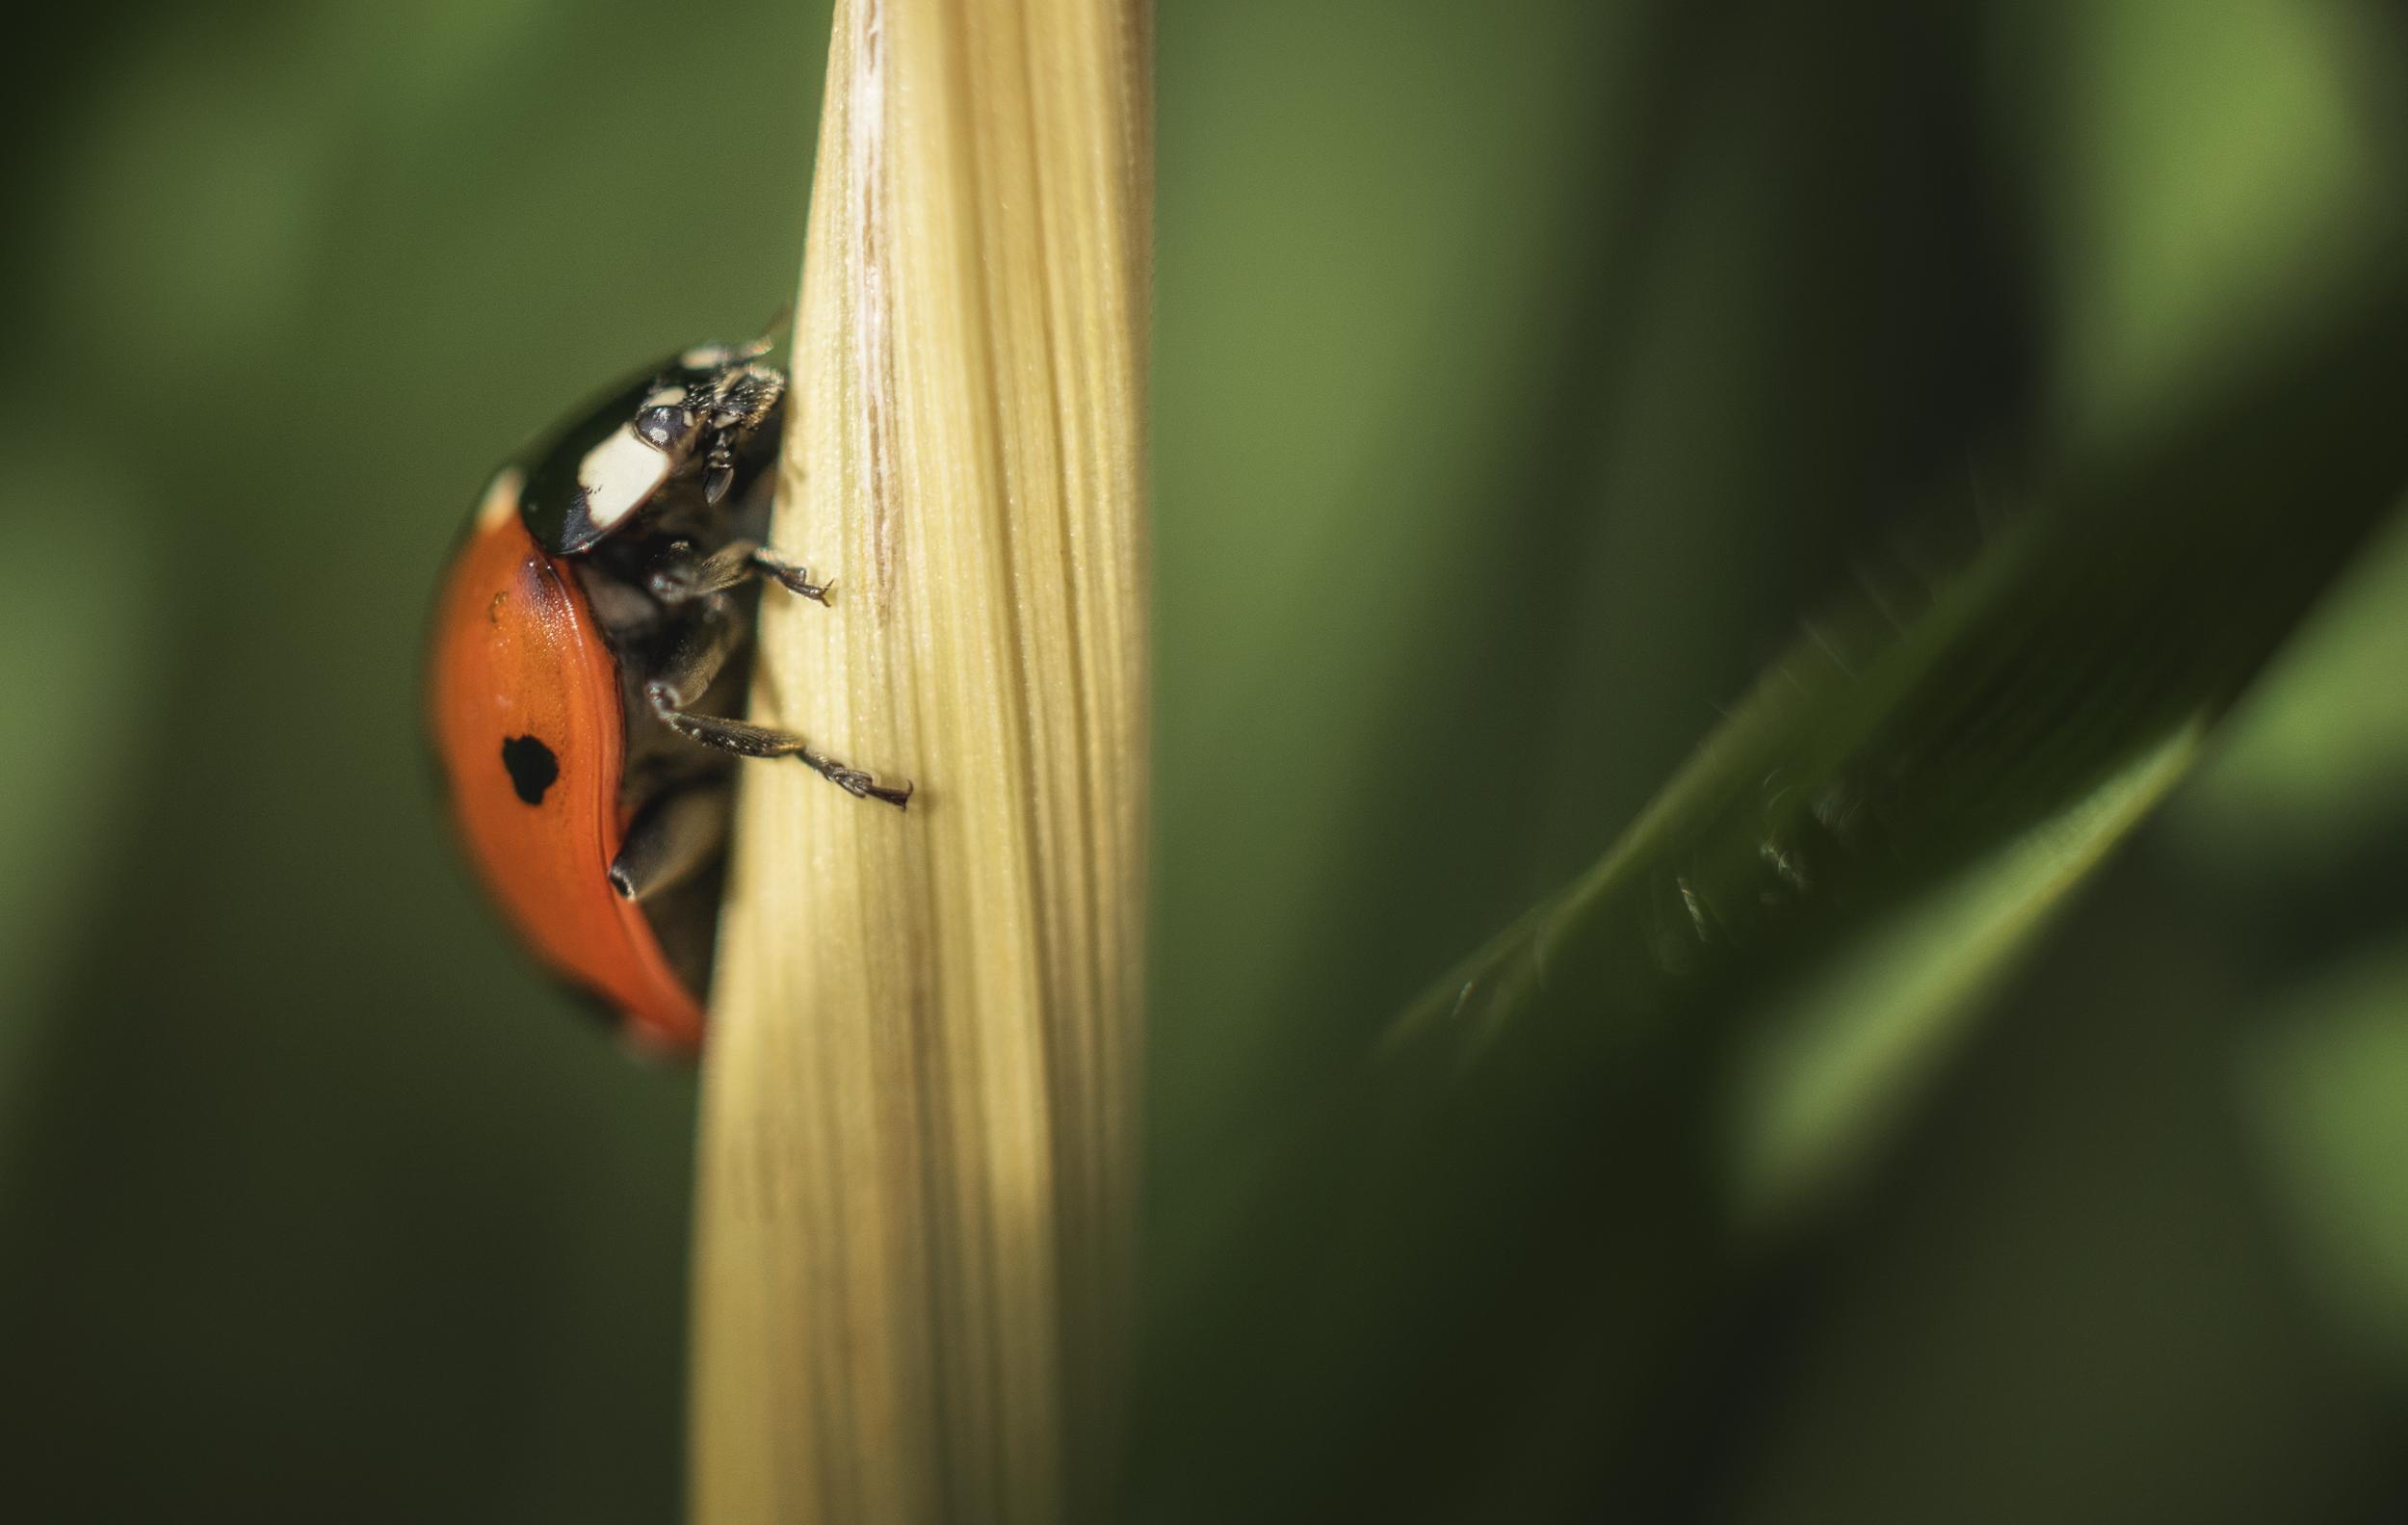
nature, plant, photography, flower, europe, green, insect, macro, serene, ladybug, nikon, closeup, fauna, ladybird, invertebrate, close up, vert, couleur, nikkor, printemps, insecte, beetle, coeuruyann, herbe, curuyann, nikond750, minibeast, leave, coccinelle, macro photography, arthropod, plant stem